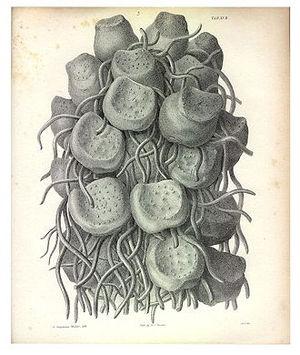
Franz Julius Ferdinand Meyen, né le 28 juin 1804 à Tilsit et mort le 2 septembre 1840 à Berlin, est un botaniste, zoologiste et médecin allemand.